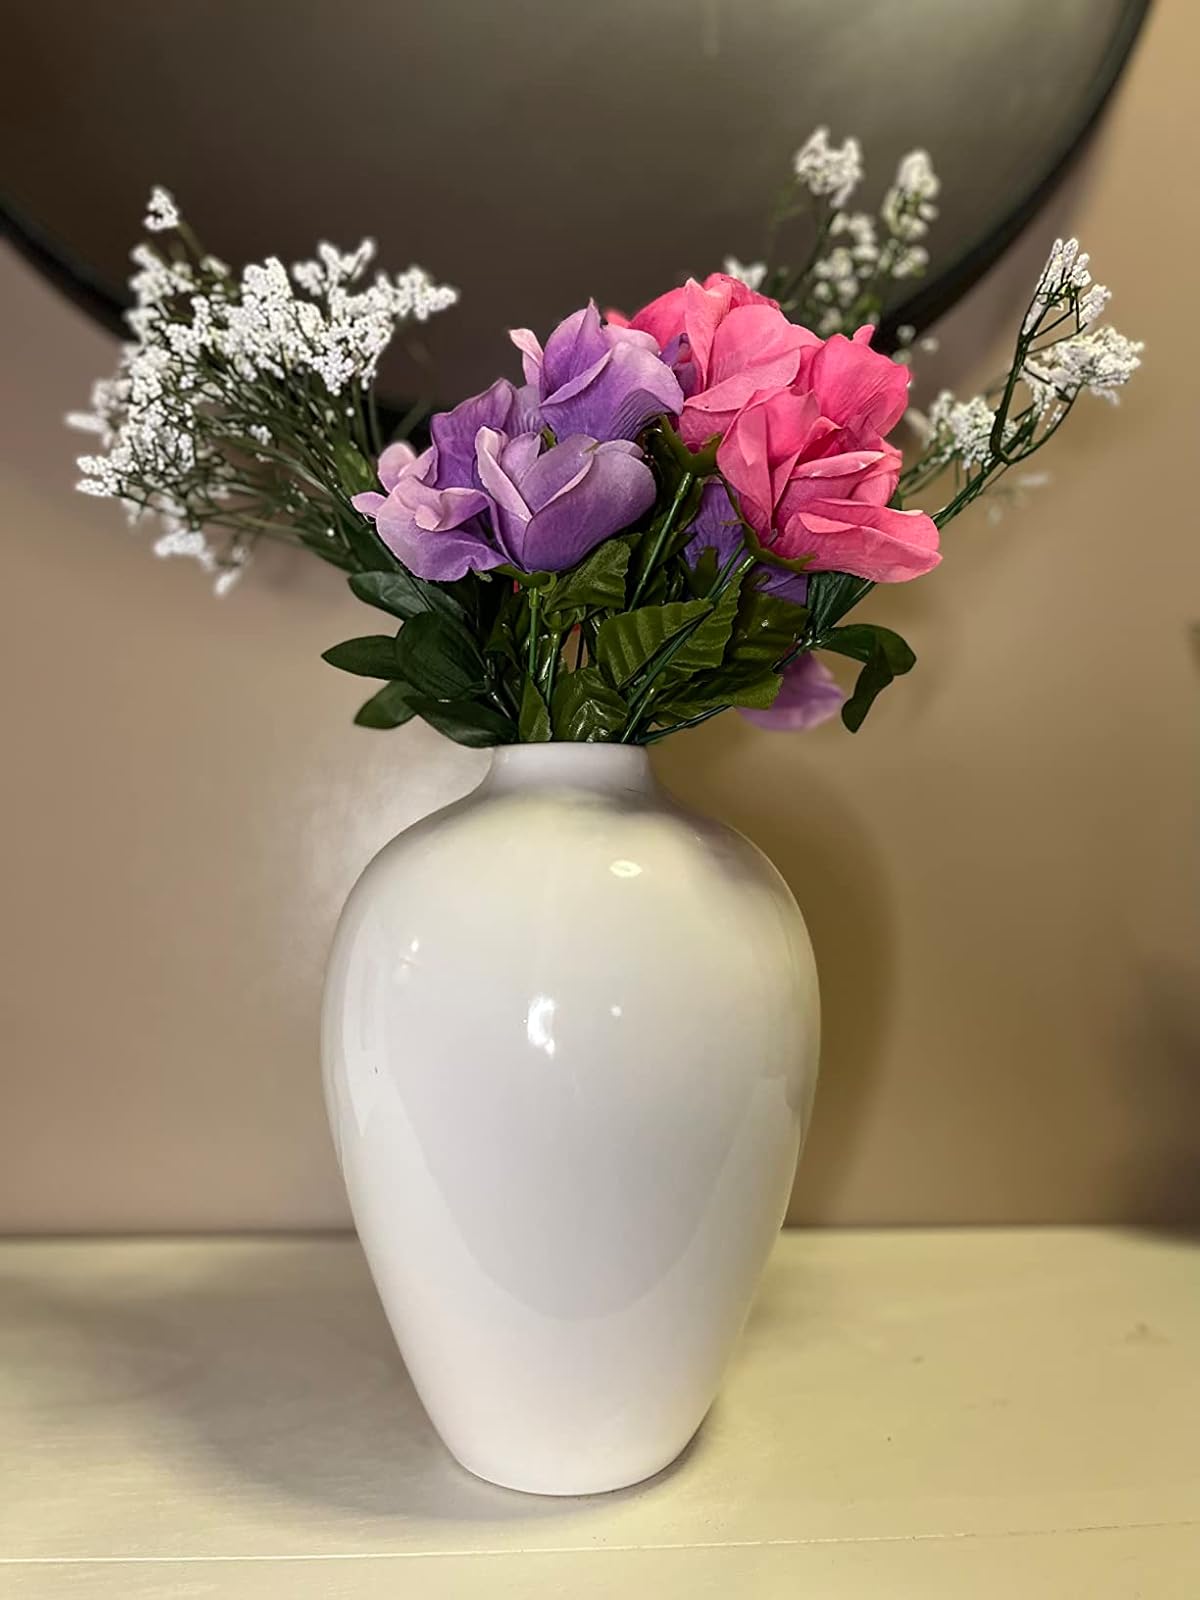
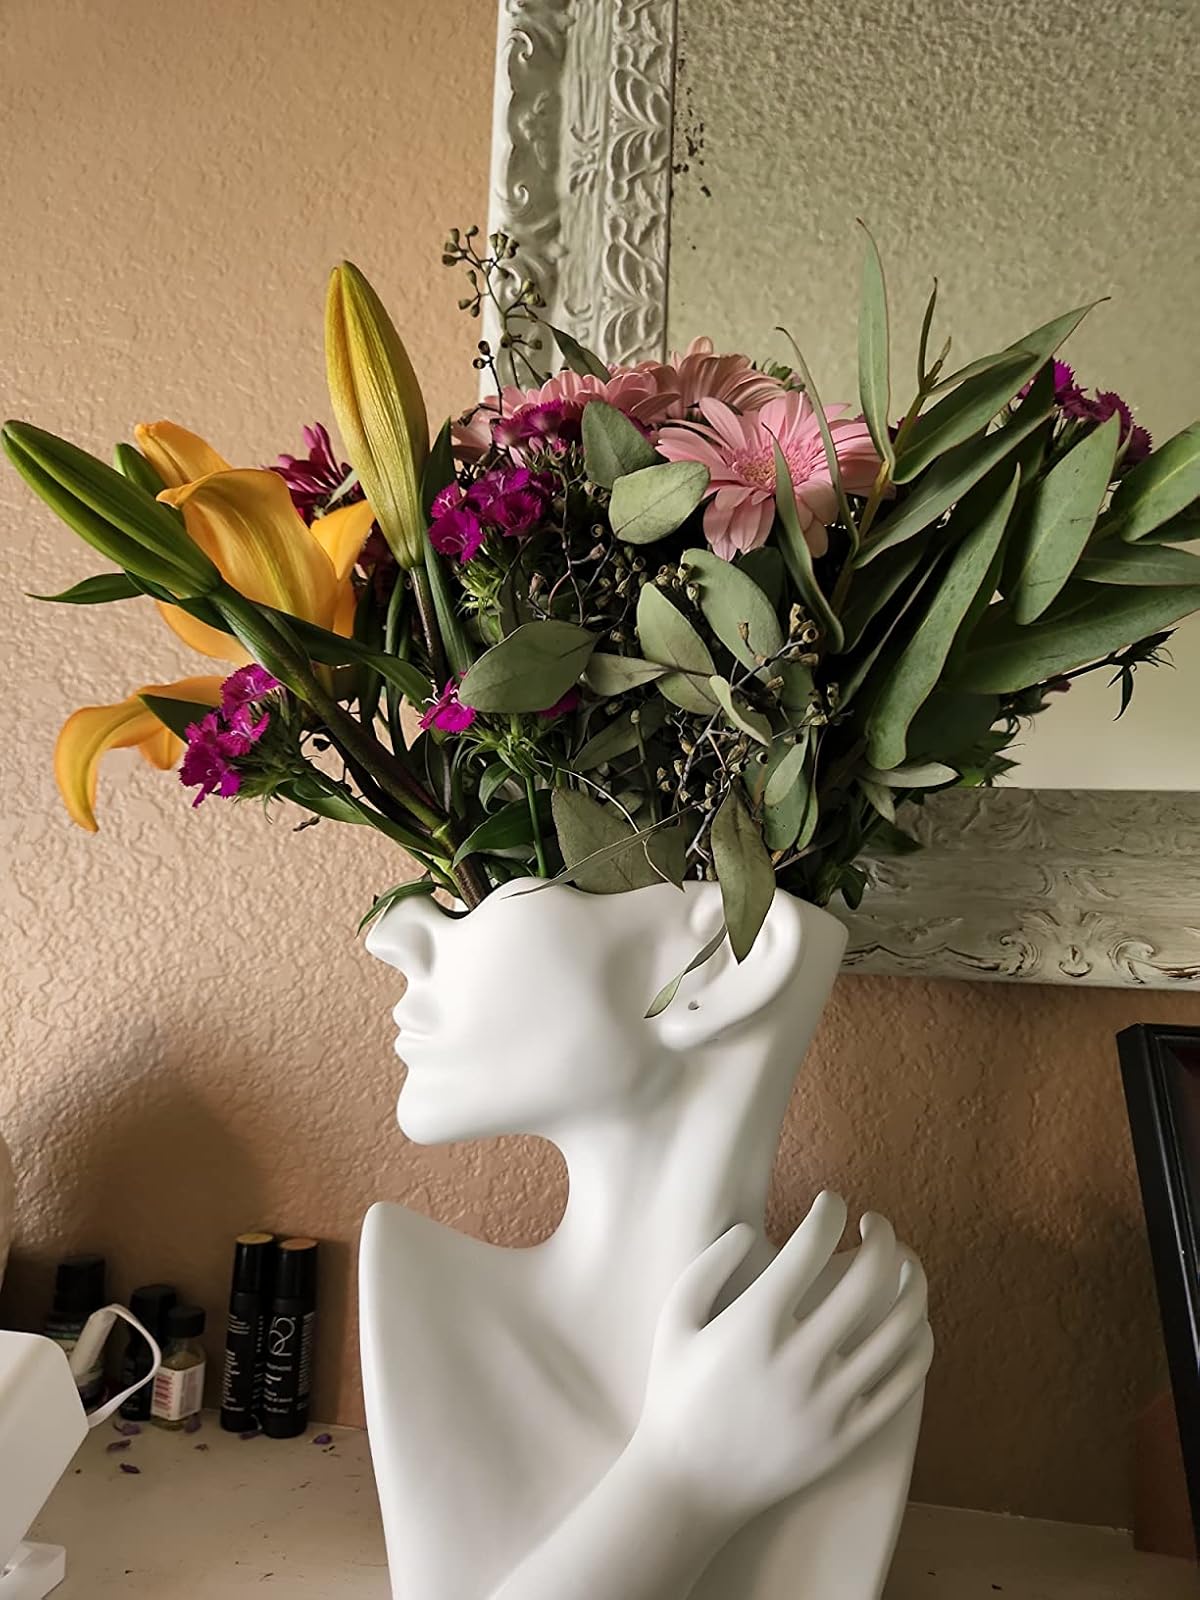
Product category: vase
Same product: no